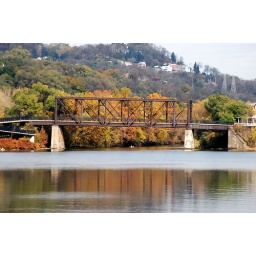
train bridge in the strip